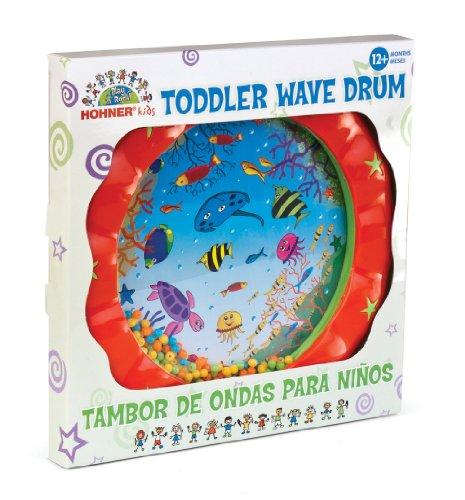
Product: Hohner Kids Musical Toys MP483 Ocean Drum
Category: Toys & Games | Learning & Education | Musical Instruments | Drums & Percussion
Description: Wave like rim makes the drum easy to hold and play with.
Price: $7.99